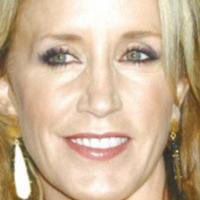
Age group: age 56-65